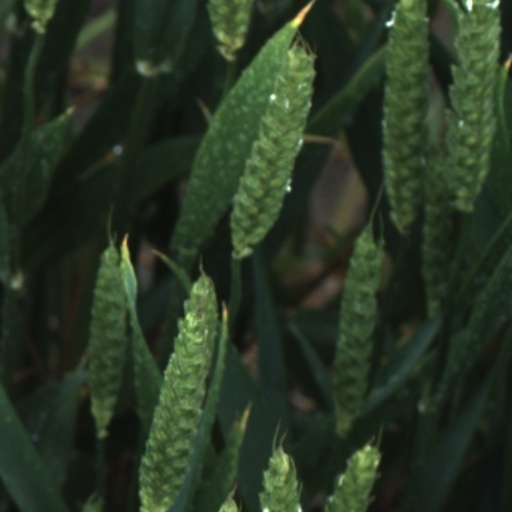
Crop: wheat